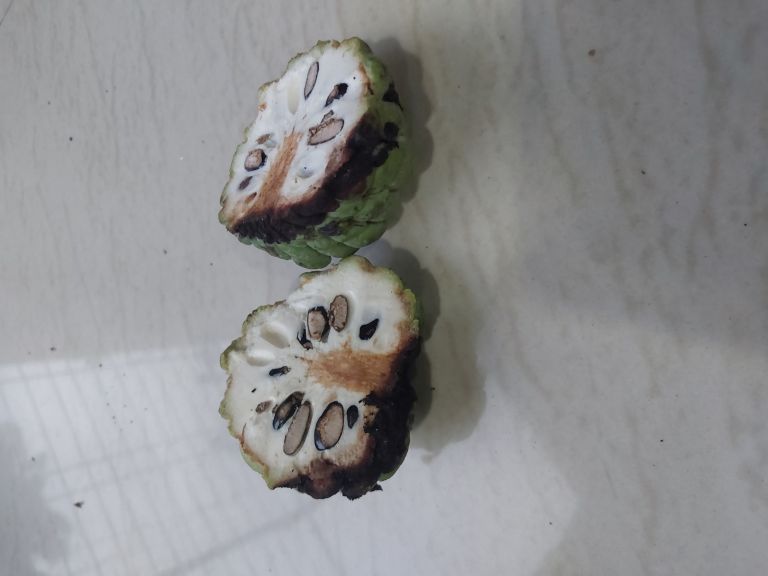
Disease label: Diplodia Rot